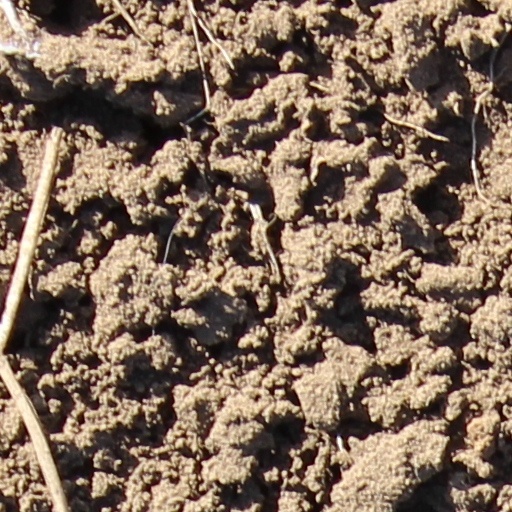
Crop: wheat